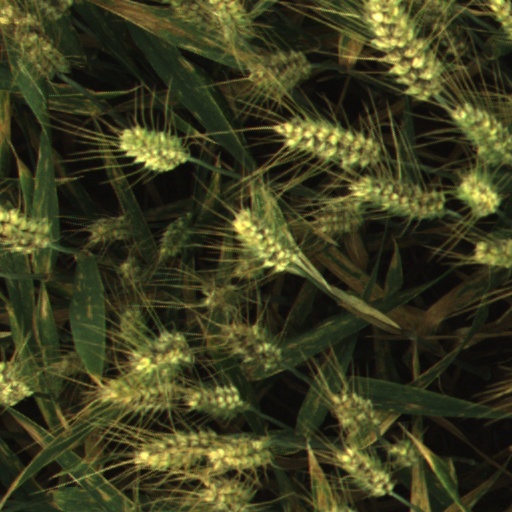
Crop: wheat